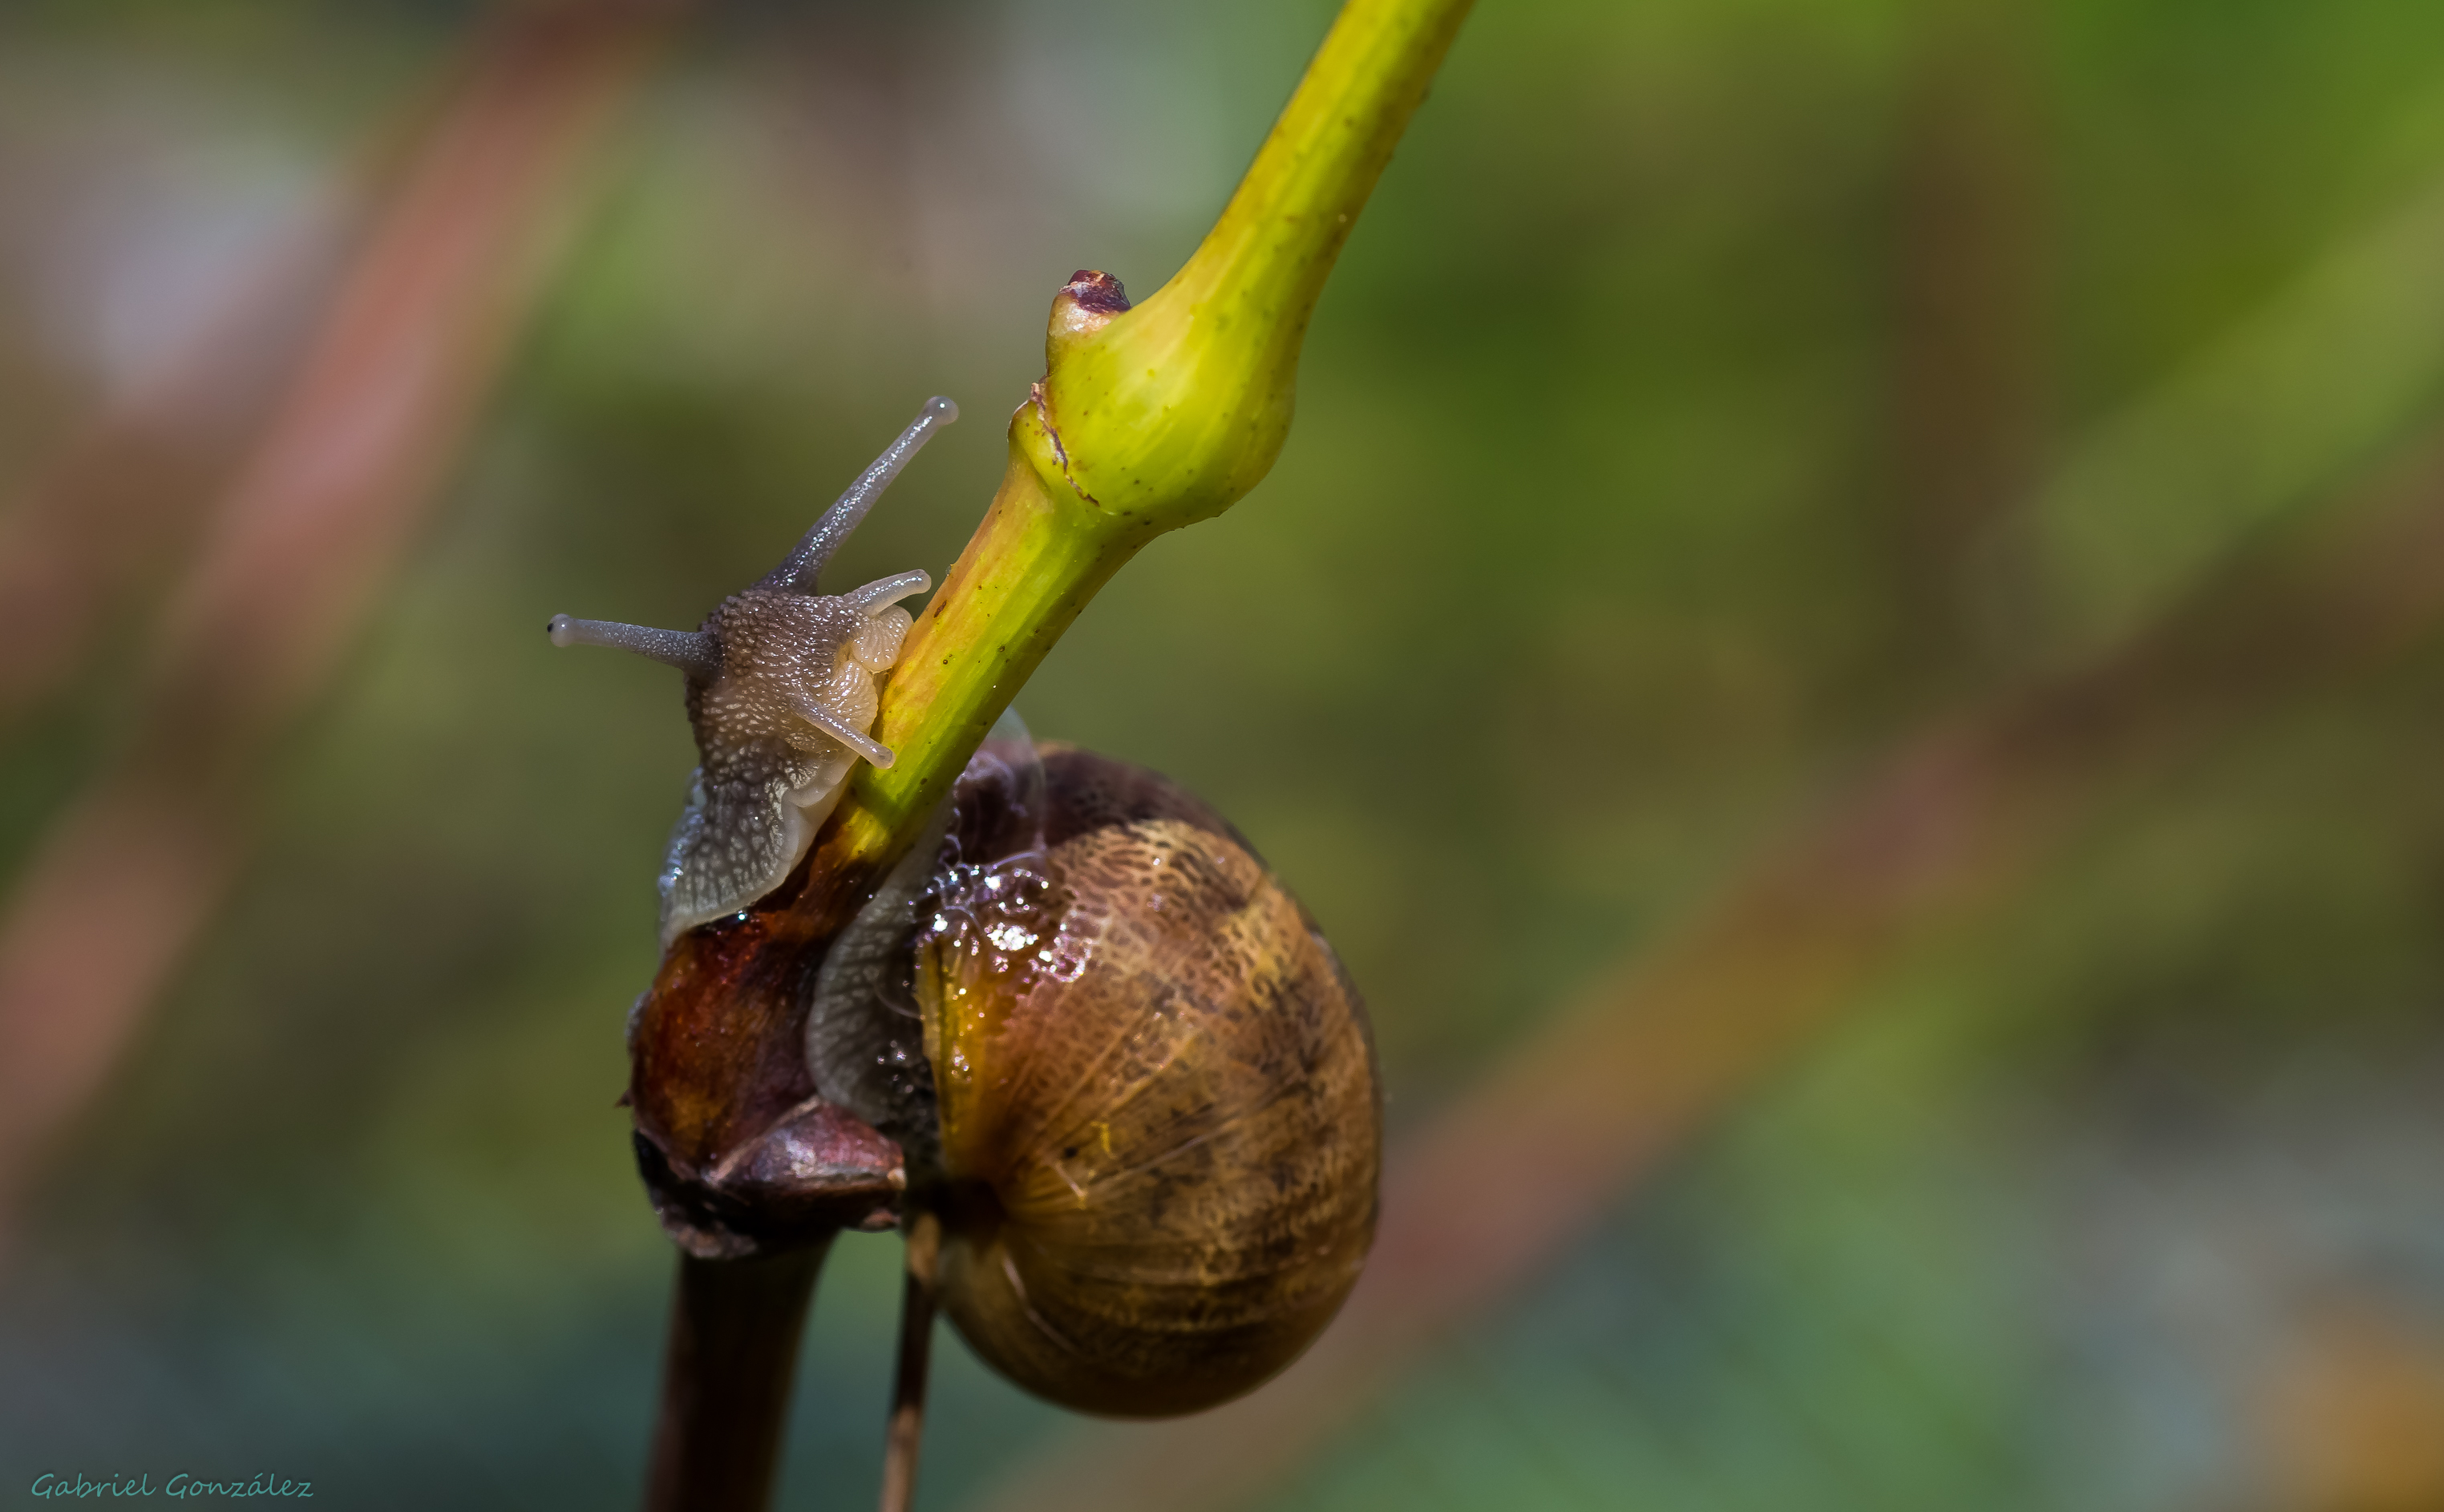
nature, branch, photography, leaf, flower, explore, produce, insect, macro, explorer, flora, fauna, invertebrate, close up, snail, animals, naturaleza, bud, tamron90mm, snails, ggl1, gaby1, xovesphoto, animales, caracoles, pentaxk5, gphoto, macro photography, plant stem, snails and slugs